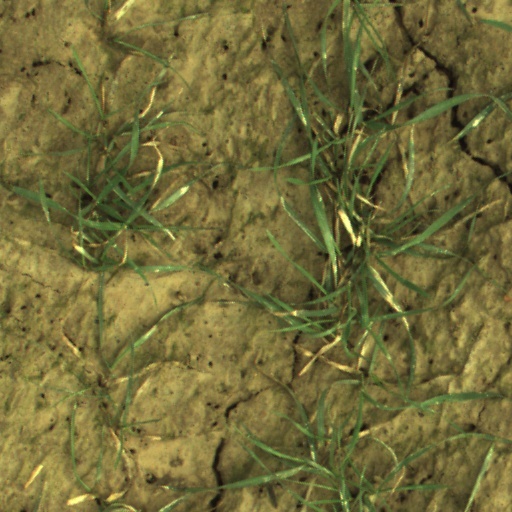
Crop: wheat